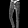
Label: Trouser